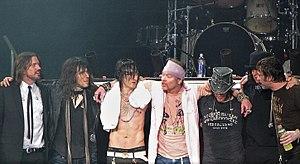
Guns N' Roses est un groupe américain de hard rock, originaire de Los Angeles, en Californie. Formé en 1985, il se compose du chanteur Axl Rose, des guitaristes Slash et Izzy Stradlin, du bassiste Duff McKagan et du batteur Steven Adler. Aujourd'hui, le groupe est composé des trois membres originaux dont Axl, Slash et Duff s'ajoutant a ceux-ci Dizzy Reed, Richard Fortus, Melissa Reese et Frank Ferrer. Le groupe est devenu en peu d'années l'un des groupes de hard rock les plus populaires, avec plus de 100 millions d'albums vendus dans le monde, dont 45 millions aux États-Unis.